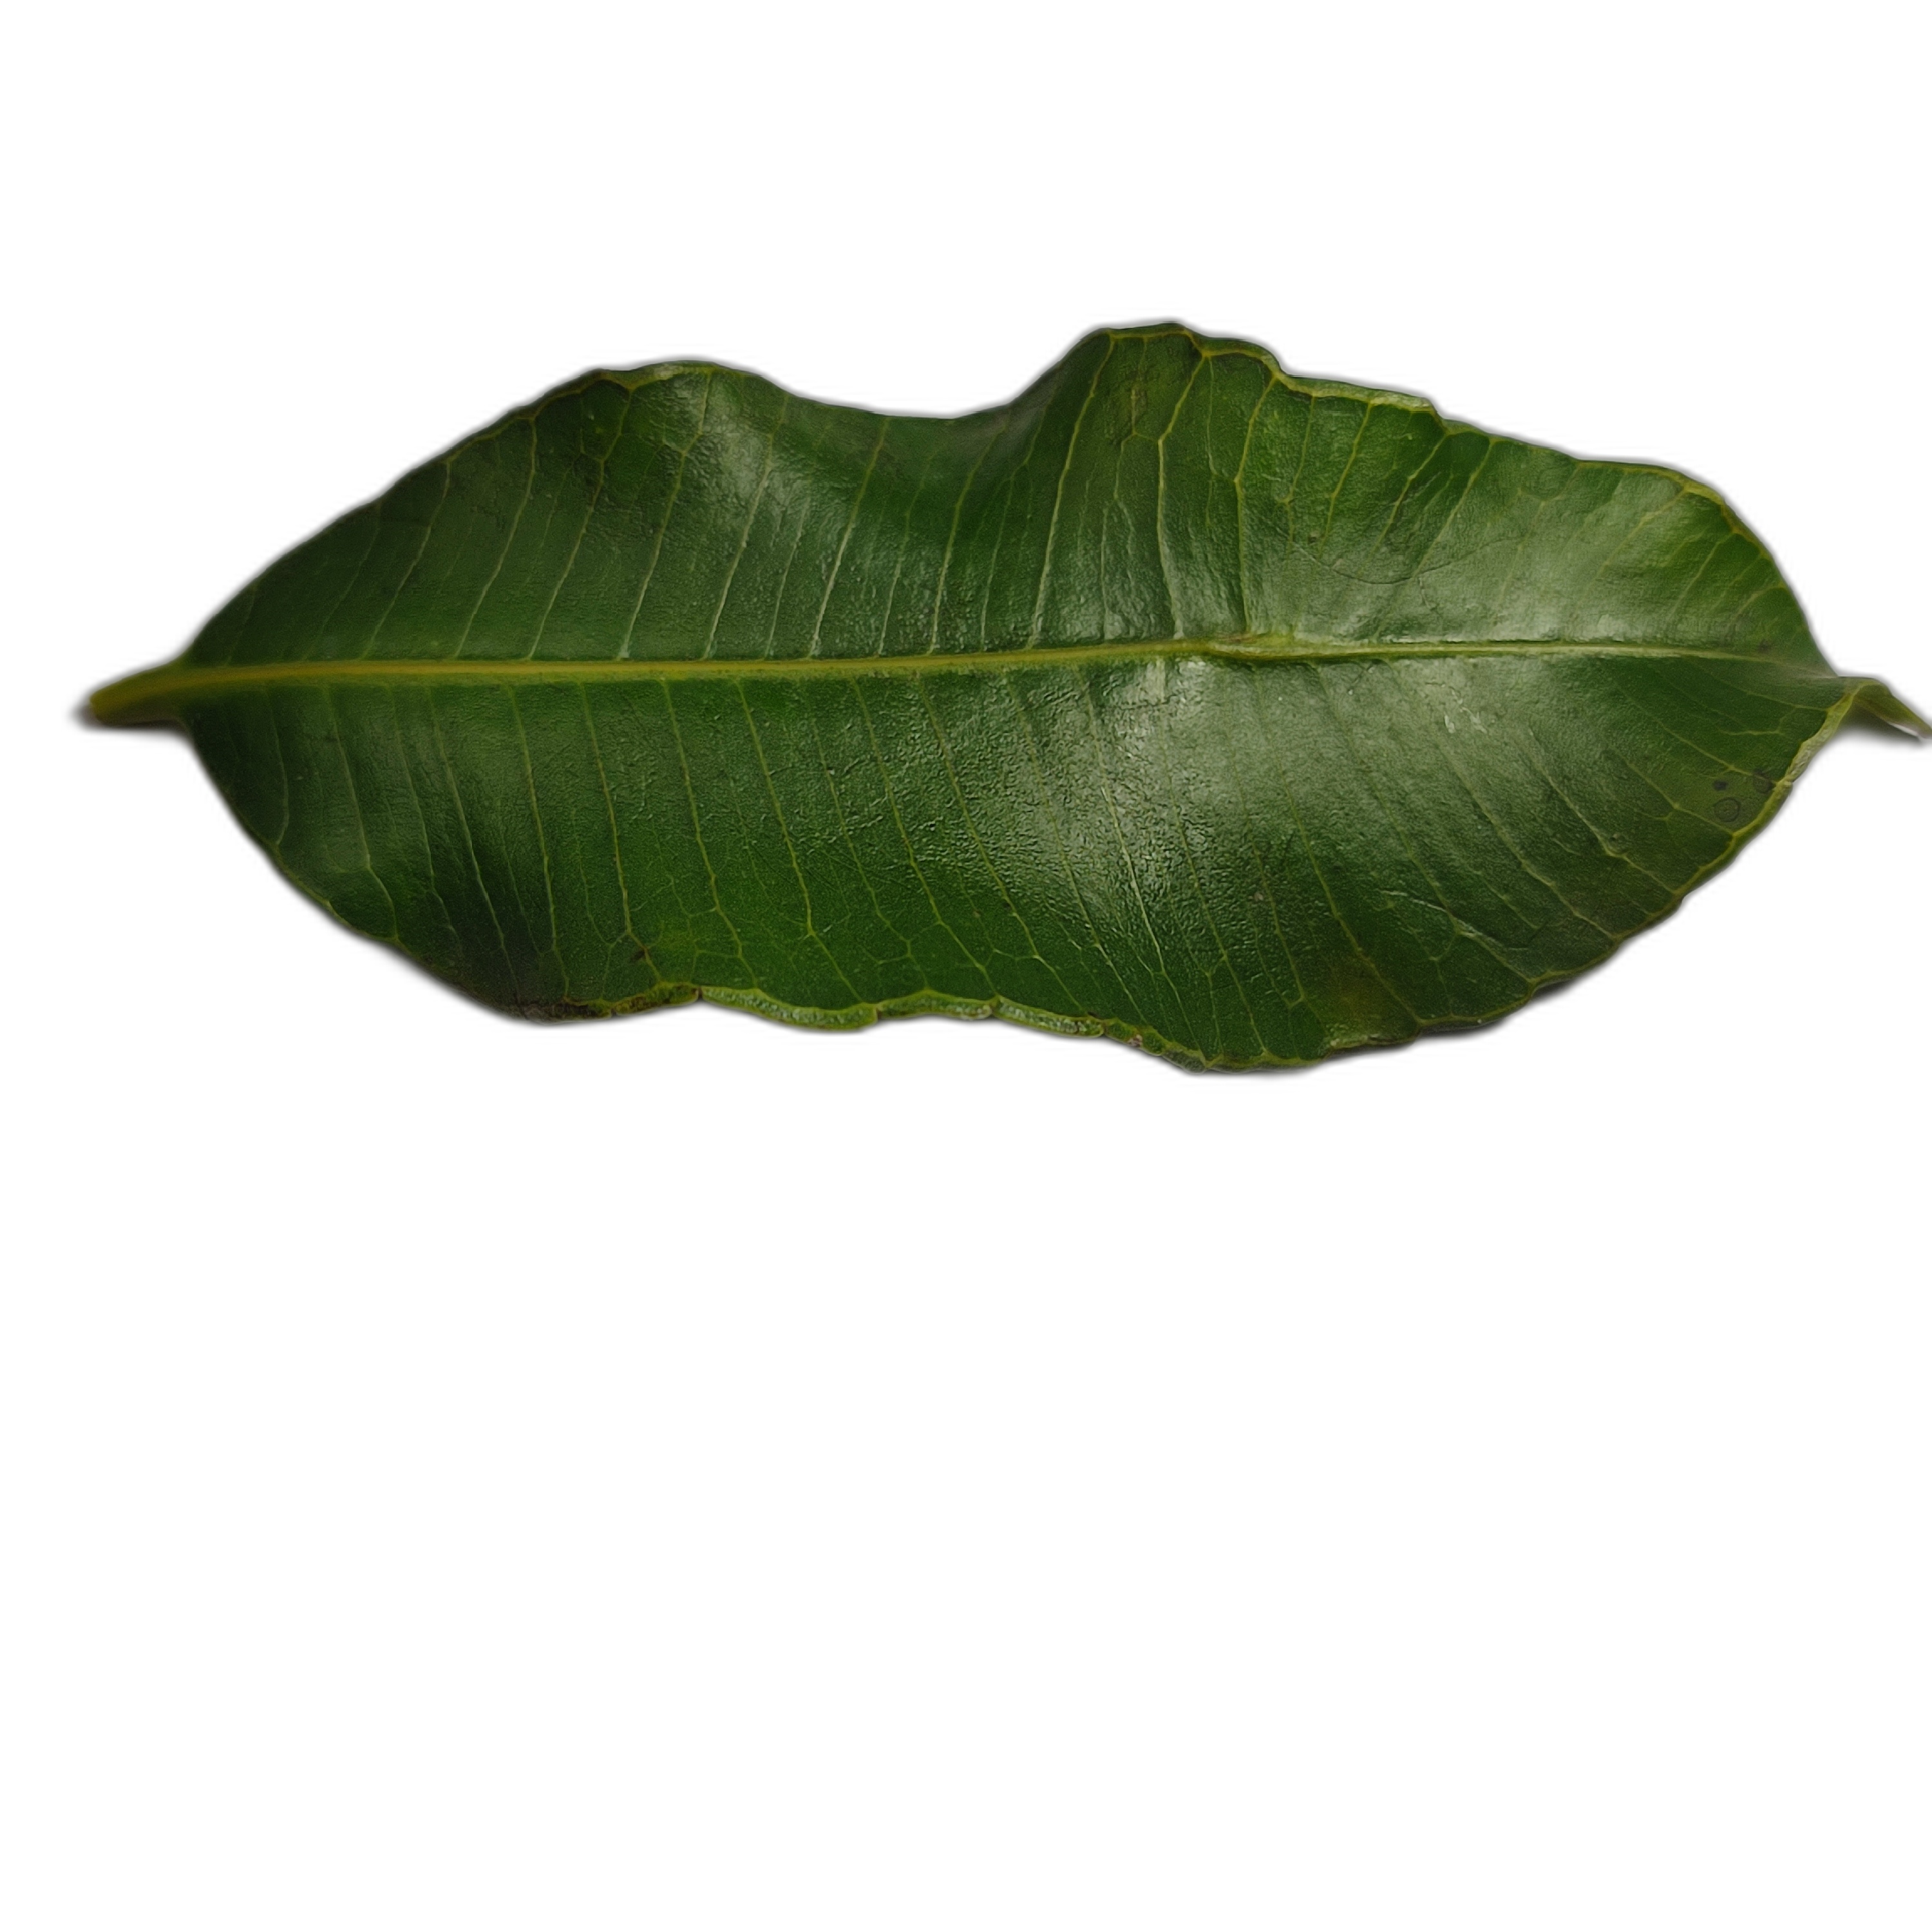
Label: healthy